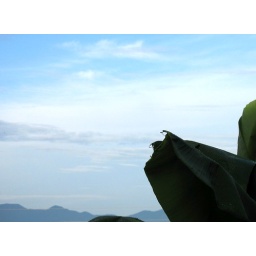
...early in the morning when the sun sets in, this sky turned into a mild blue color...